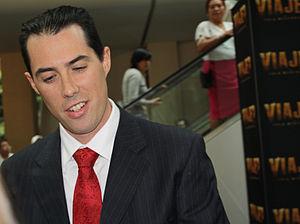
Brad Peyton est un réalisateur, scénariste et producteur canadien né le 16 septembre 1979 à Gander, en Terre-Neuve-et-Labrador.